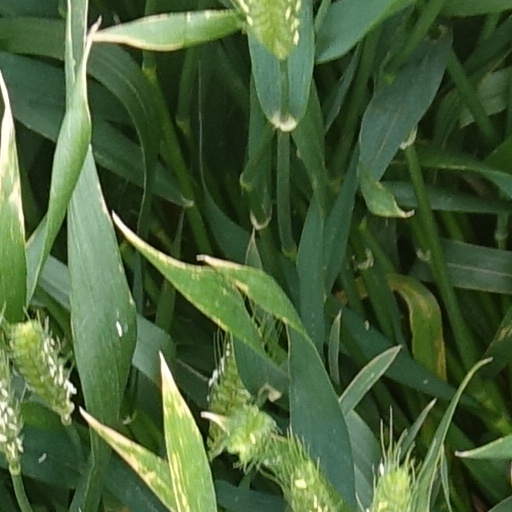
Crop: wheat